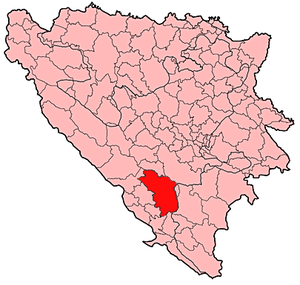
Mostar est une ville de Bosnie-Herzégovine située dans le canton d'Herzégovine-Neretva et dans la fédération de Bosnie-et-Herzégovine. Selon les premiers résultats du recensement bosnien de 2013, la ville intra muros compte 65 286 habitants et sa zone métropolitaine, appelée Grad Mostar, 113 169.